Roberto Merhi

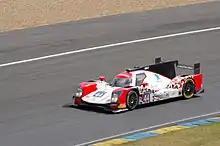
Merhi driving in the 2016 24 Hours of Le Mans

Merhi made his Formula 2 return for Campos Racing at the Austrian round of 2022, replacing an injured Ralph Boschung. He retired from the sprint race, but scored third position in the feature race, coming back from 21st position. After his good result in Austria and the fact that Ralph Boschung was still injured, Merhi also competed in the Le Castellet round but he had to retire from both races. He also competed at the Budapest round.